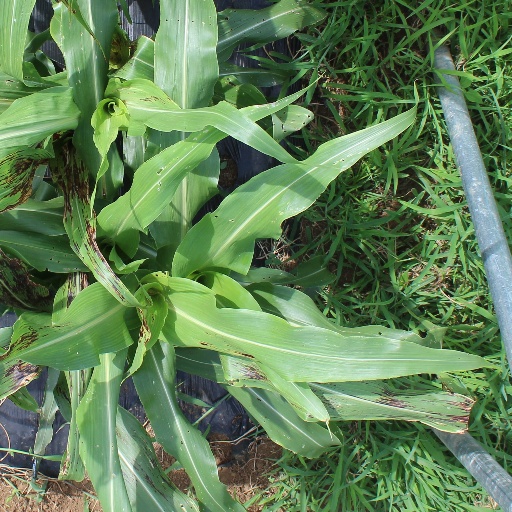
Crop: sorghum